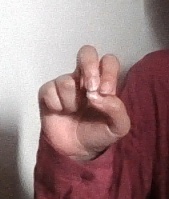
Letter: gaaf